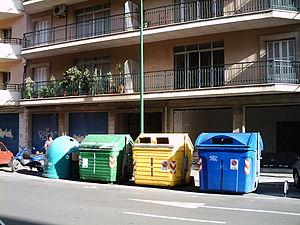
Le tri des déchets et la collecte sélective sont des actions consistant à séparer et récupérer les déchets selon leur nature, à la source, pour éviter les contacts et les souillures. Ceci permet de leur donner une « seconde vie », le plus souvent par le réemploi et le recyclage, évitant ainsi leur simple destruction par incinération ou abandon en décharge et permettant par conséquent de réduire l'empreinte écologique des déchets.